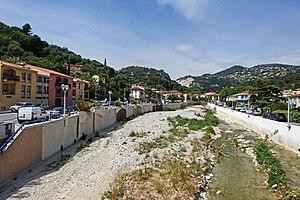
Vue du village de Saint-André-de-la-Roche traversé par la Banquière
La Banquière est une rivière du département des Alpes-Maritimes, en région Provence-Alpes-Côte d'Azur, et un affluent droit du Paillon.